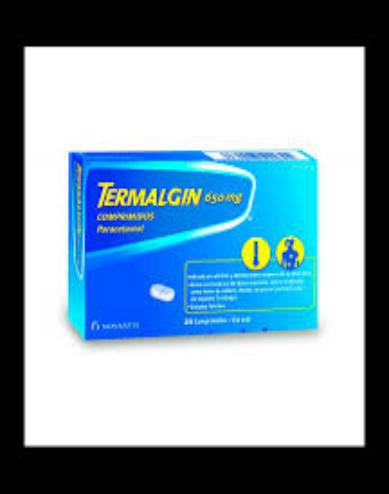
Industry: Medical